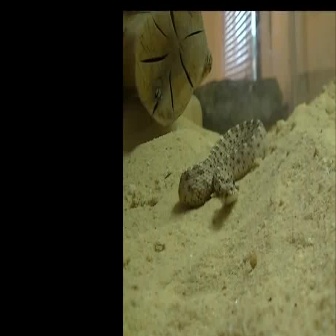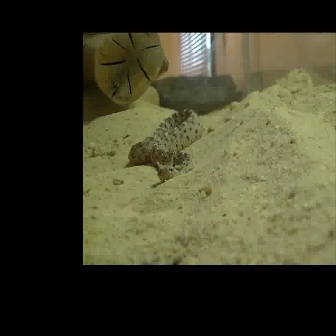
  Please identify the target specified by the bounding box [177,116,267,206] in the first image and locate it in the second image. Return the coordinates in [x_min,y_min,x_max,y_max] format.
Answer: [128,107,203,182]